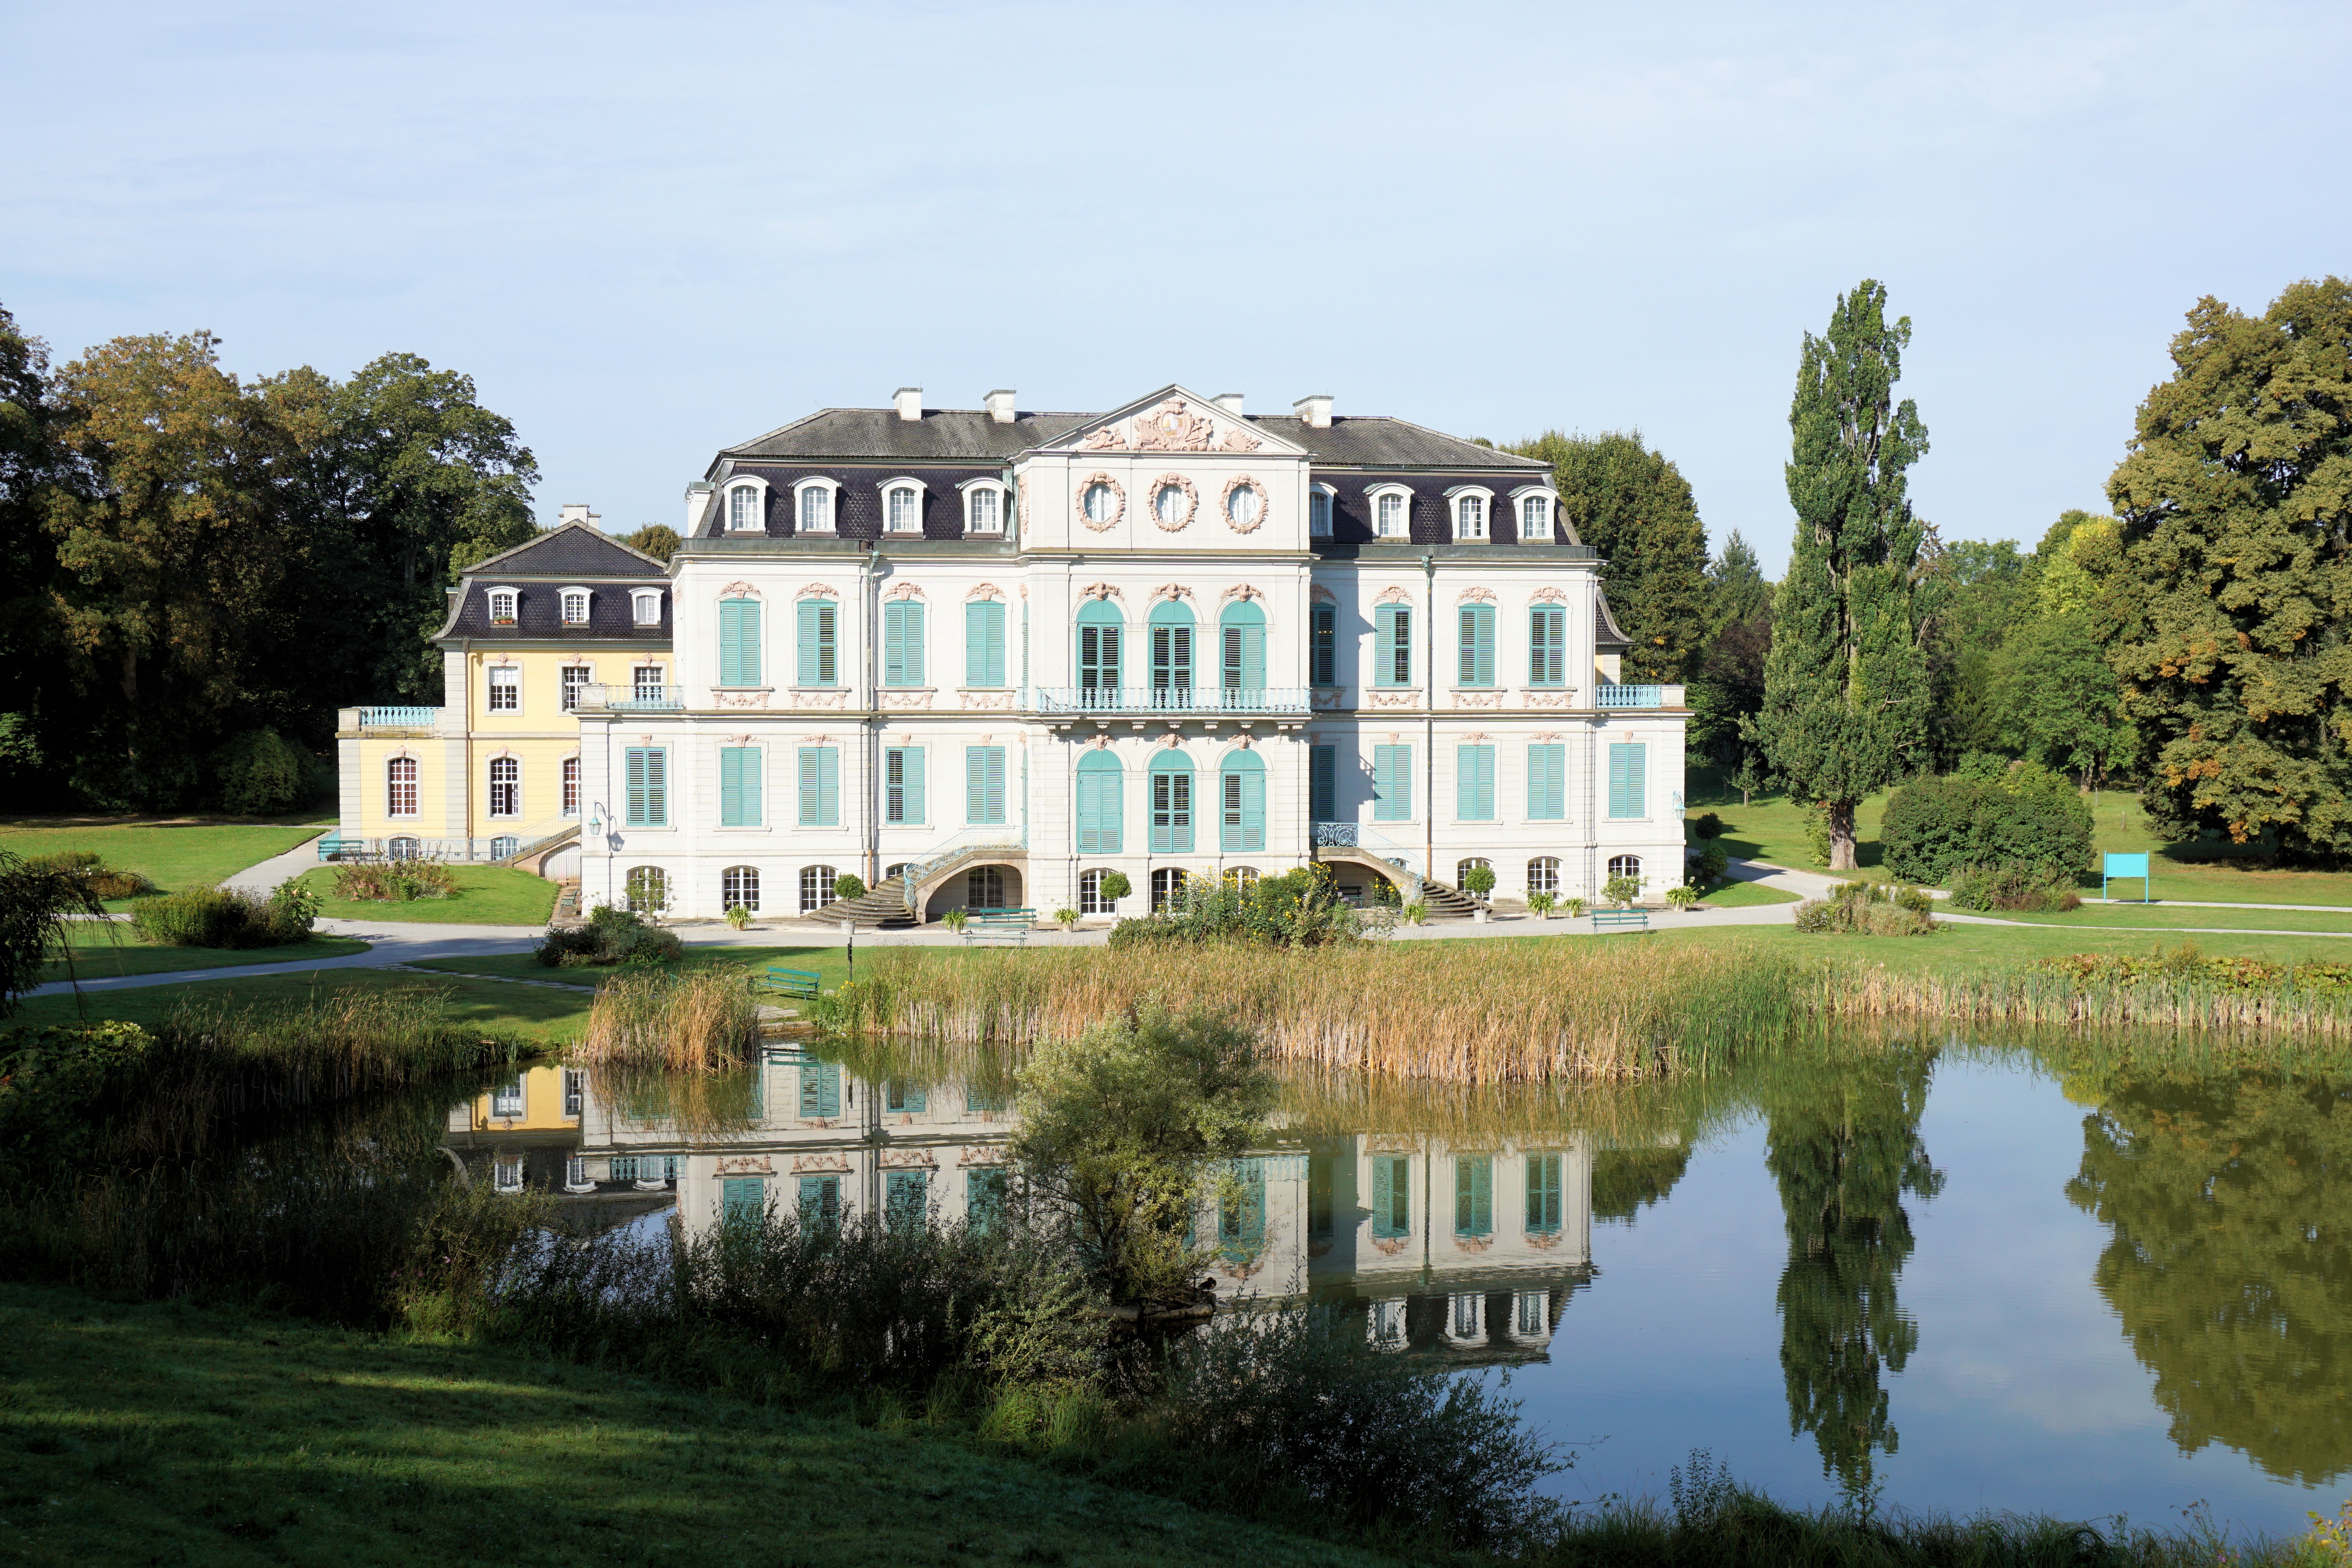
water, architecture, villa, mansion, house, building, chateau, palace, home, pond, reflection, park, castle, residence, property, garden, waterway, estate, gorgeous, mirroring, moat, comedy, manor house, real estate, castle park, calden, stately home, green area, wilhelmsthal, loss closed, water castle